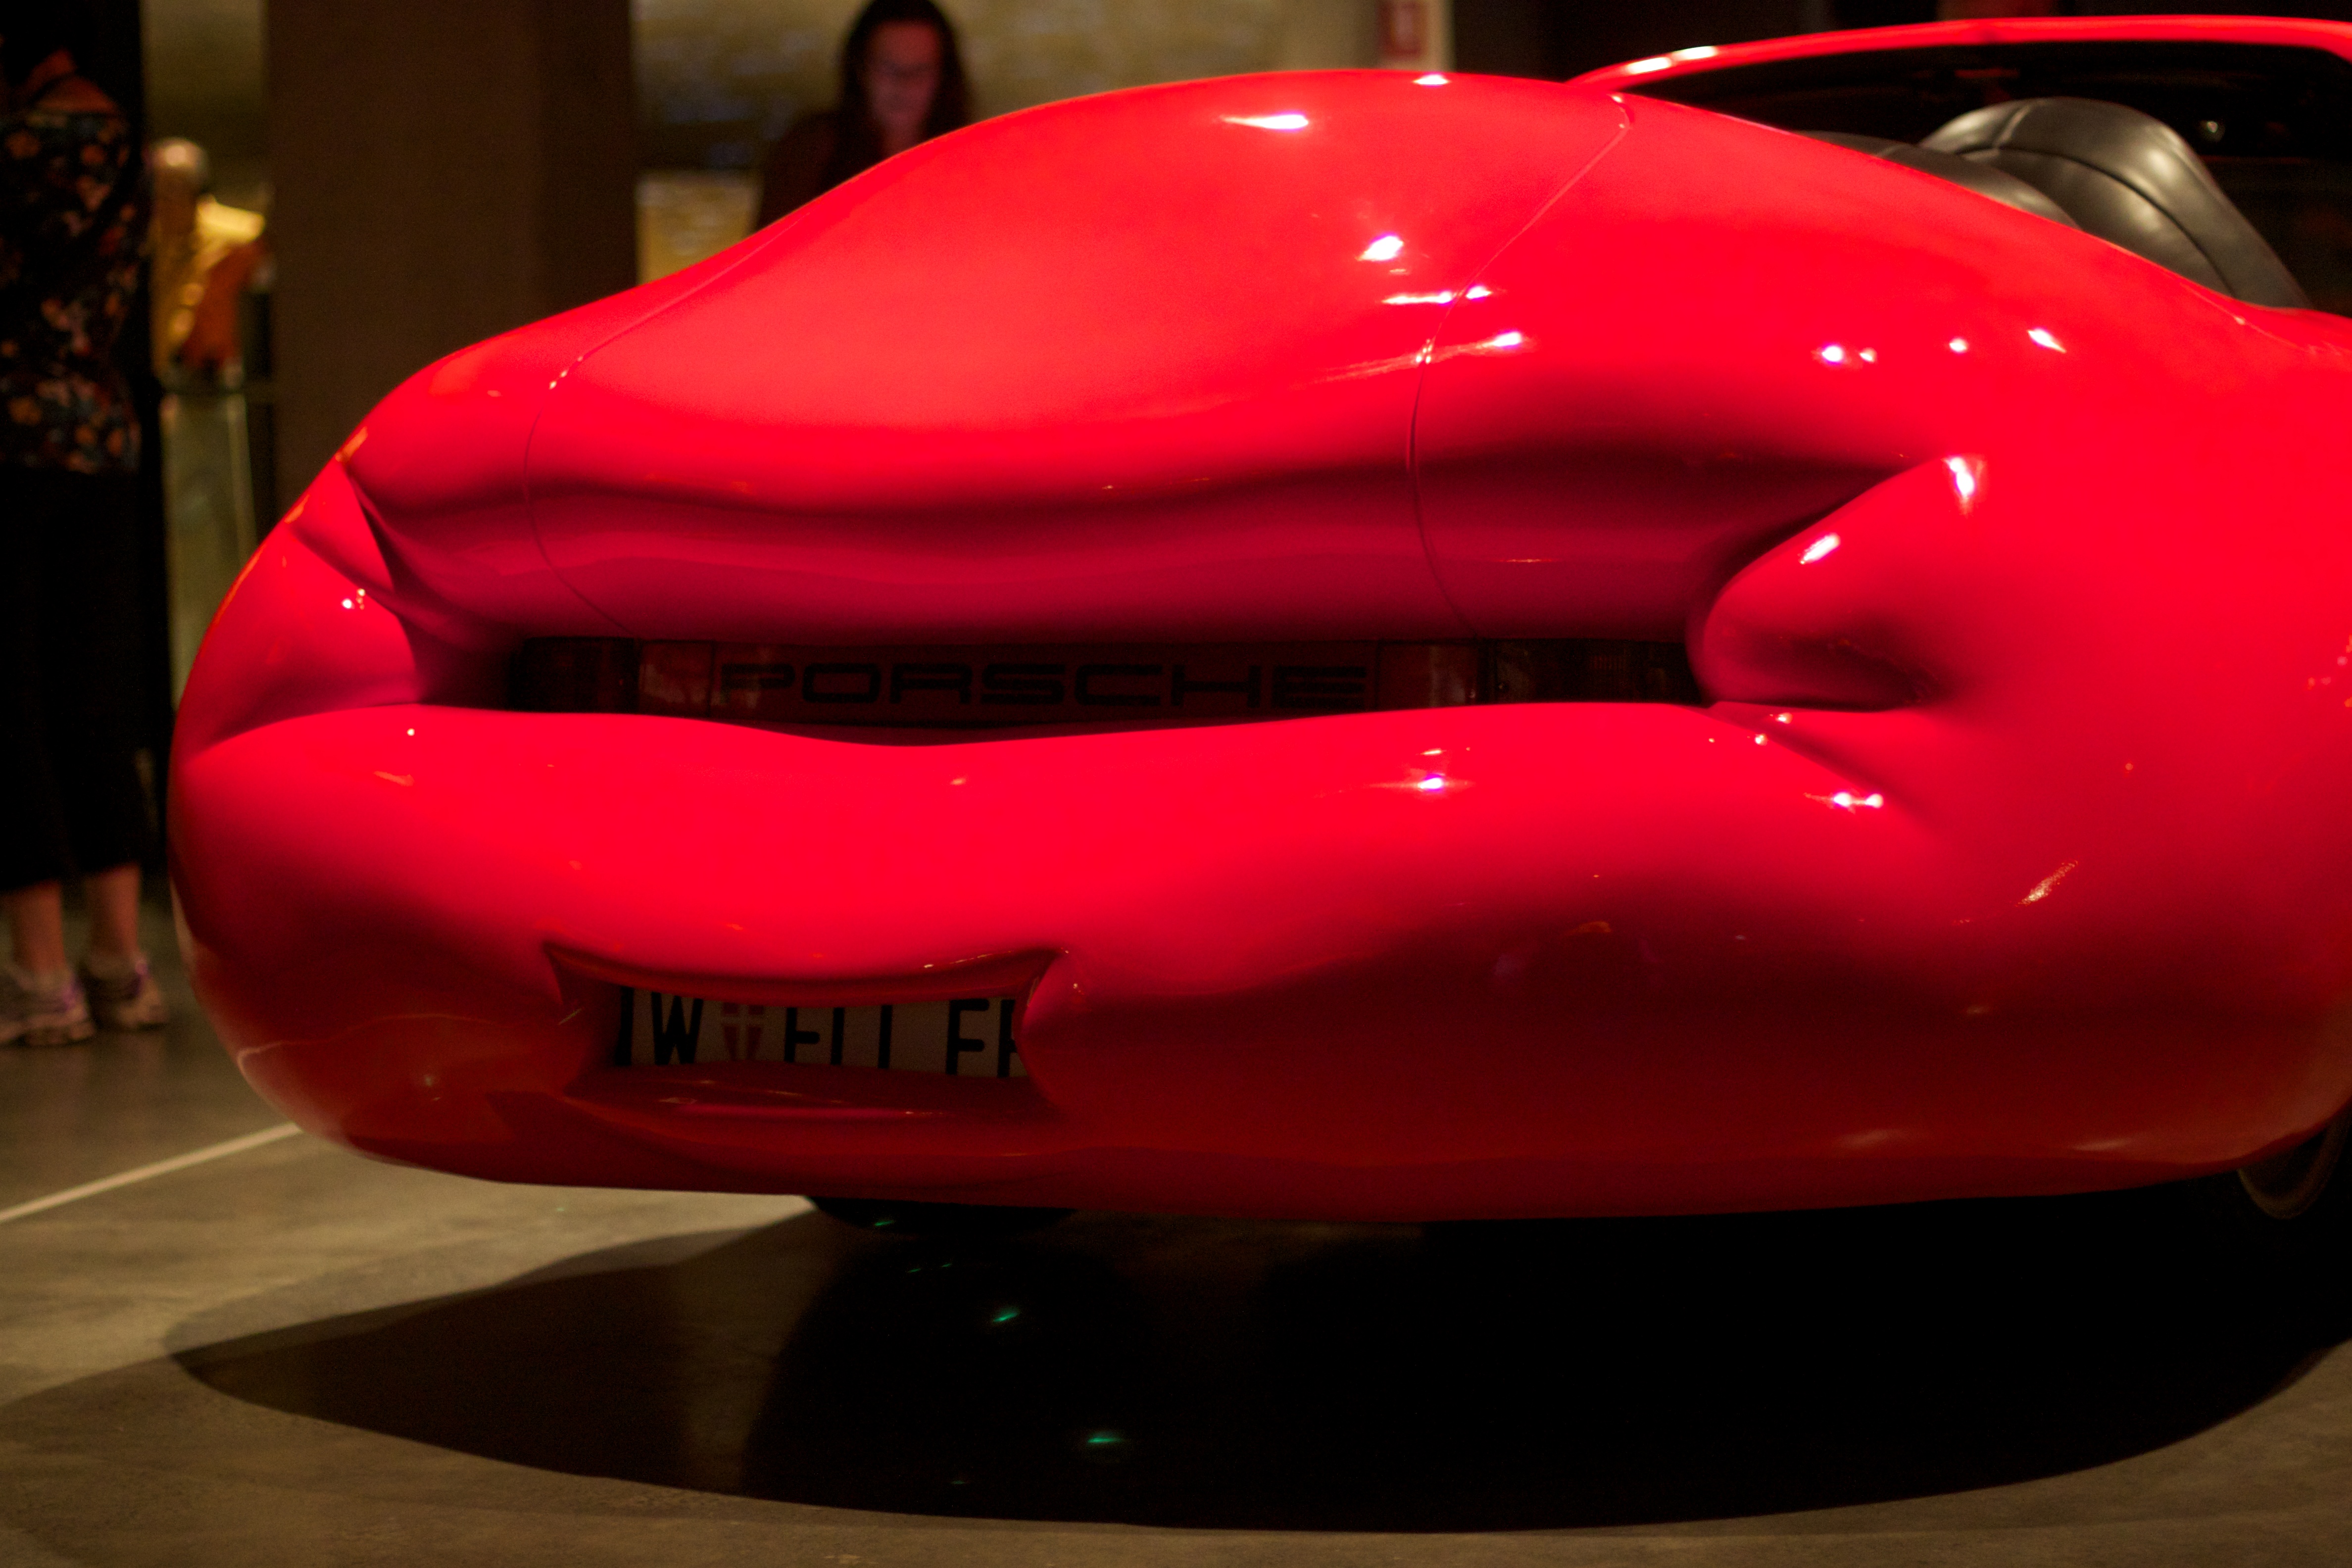
car, red, vehicle, auodyssey, inflatable